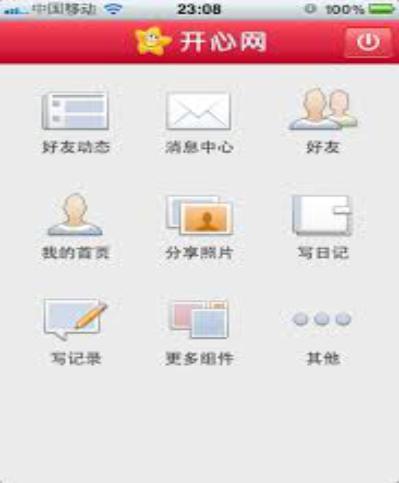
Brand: kaixinwang
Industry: Others